Sheikh Hussein

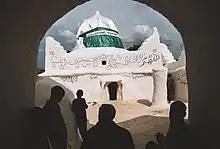
Dirre Sheikh Hussein

The town is named after what, in some Ethiopian Muslim eyes, is the most sacred place in that country: the tomb of the thirteenth century Somali saint called Sheikh Hussein from a small village called Gela near Chinaksen, who introduced Islam to the Sidamo people living in the area at the time. He is also credited for founding and establishing the Sultanate of Bale and is said to have performed many miracles. A number of these miracles have been recorded in a hagiography published in Cairo in the 1920s, entitled "Rabi` al-Qulub." Although this town is now within the homelands of the Oromo people, it has continued to be the destination of approximately 50,000 pilgrims from Muslim Ethiopia twice a year during the Muslim months of Hajj and Rabi' al-Awwal. The first pilgrimage is to commemorate his birth, the second his death. They traditionally carry cleft sticks known as "Oulle Sheikh Hussein", which are too small to serve as walking sticks and are not utilized for any practical purpose. Once they arrive at the shrine, the pilgrims take their turns entering the saint's tomb by crawling through a small doorway.